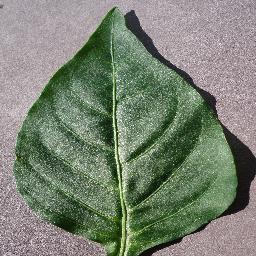
Label: Pepper,_bell___healthy